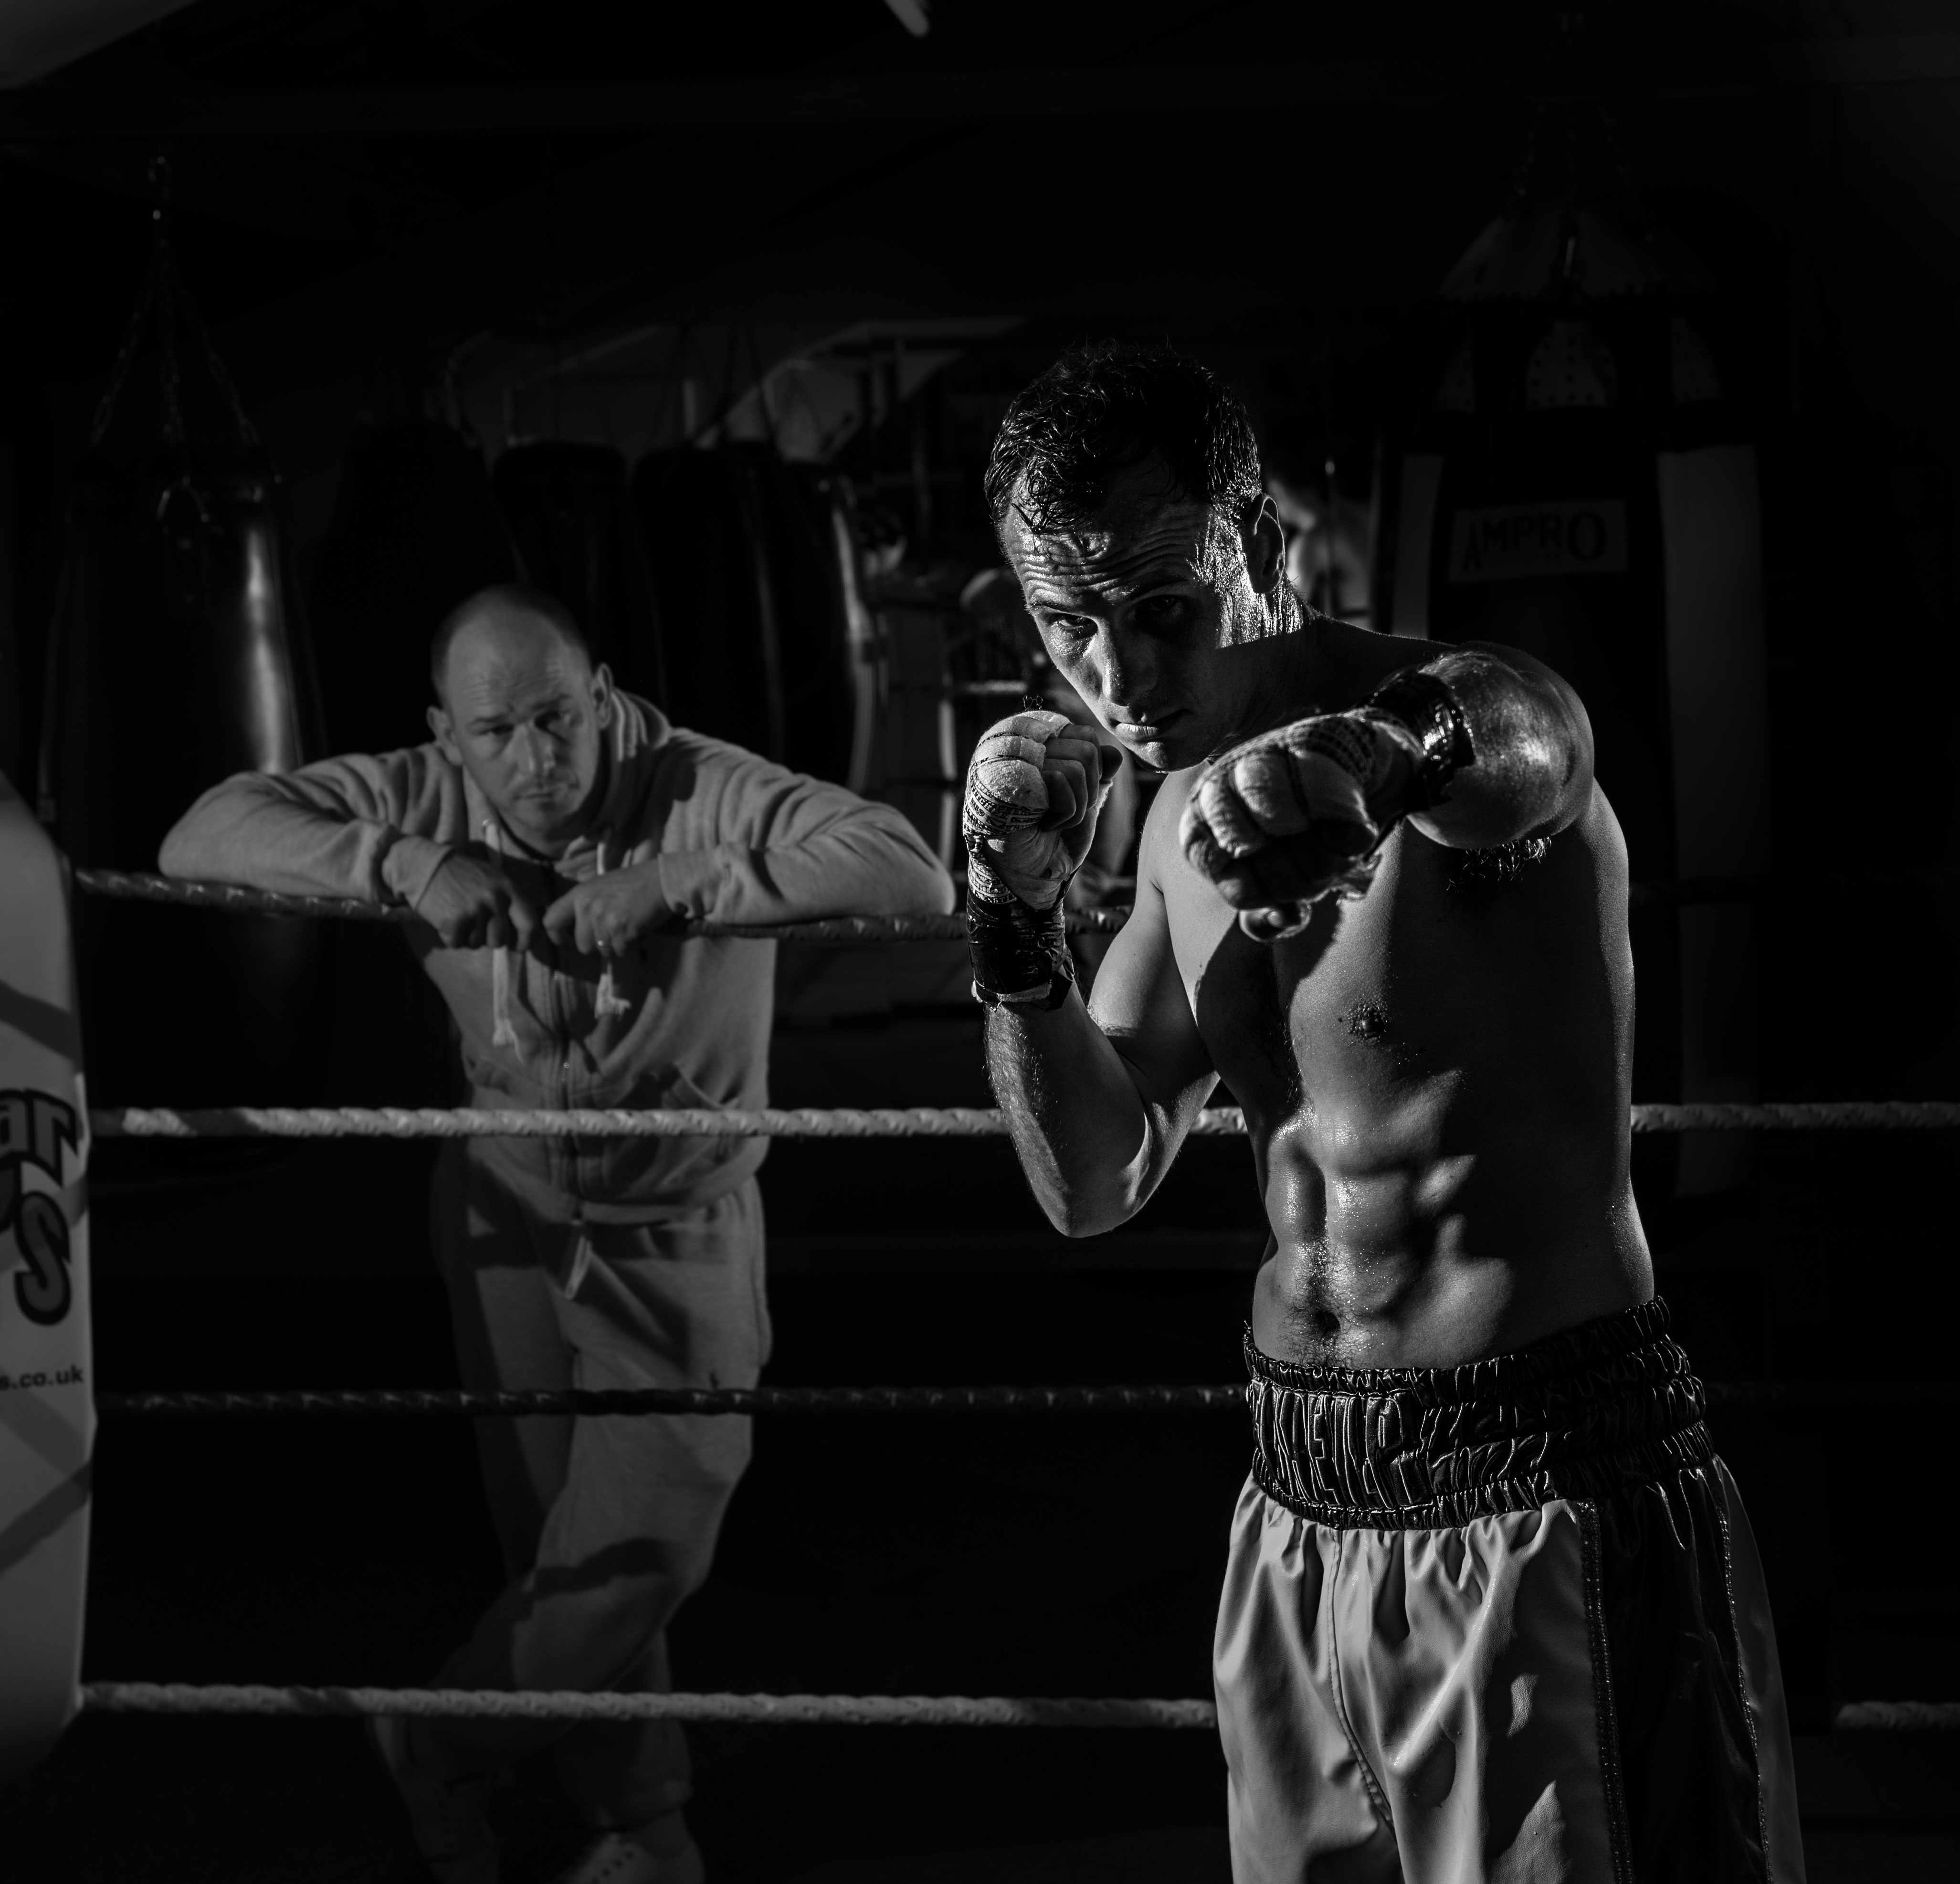
man, black and white, sport, training, black, monochrome, fitness, muscle, boxer, fight, boxing, sports, body, athlete, strength, punch, abs, muay thai, monochrome photography